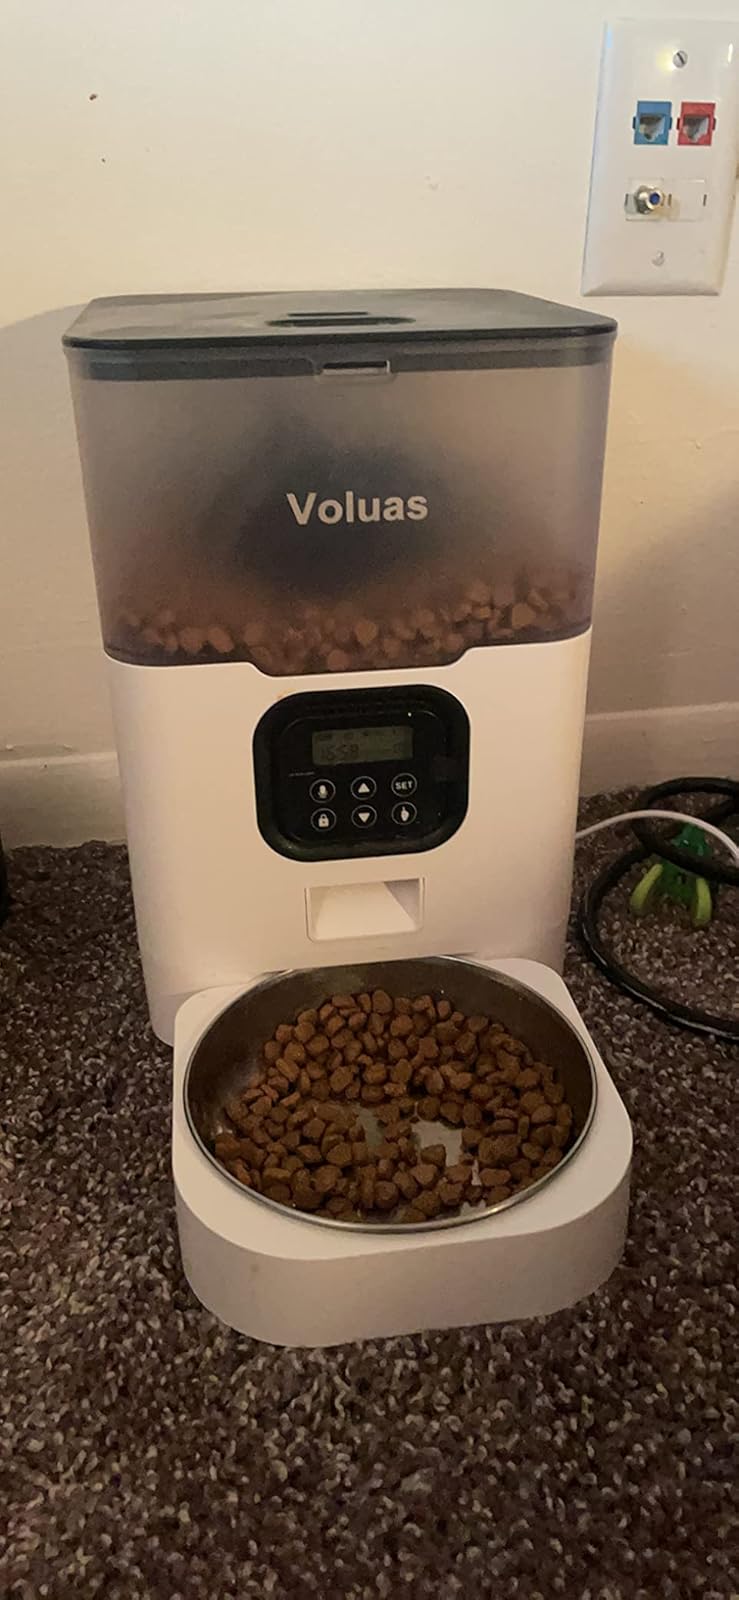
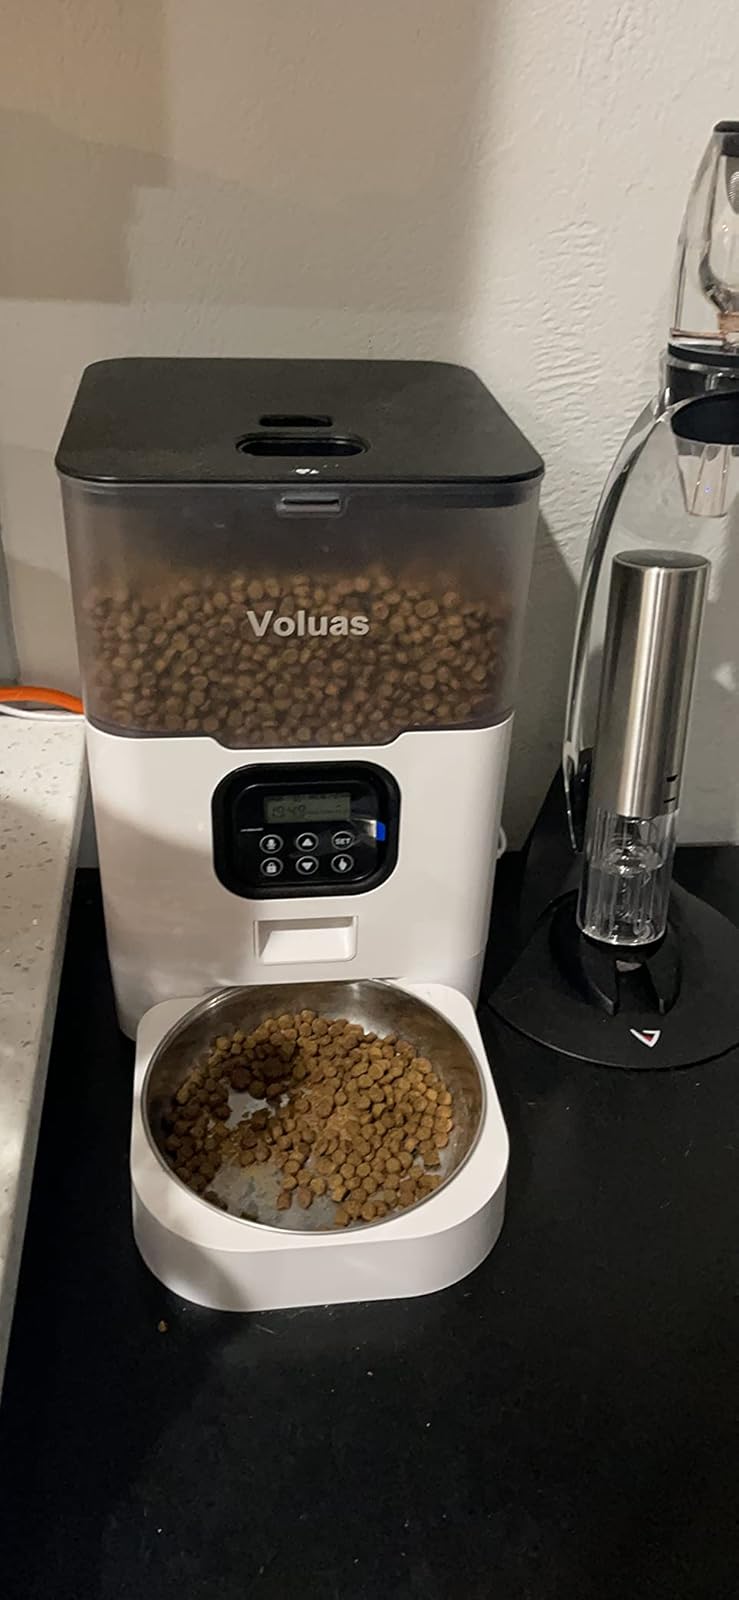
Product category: items_feeder
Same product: yes